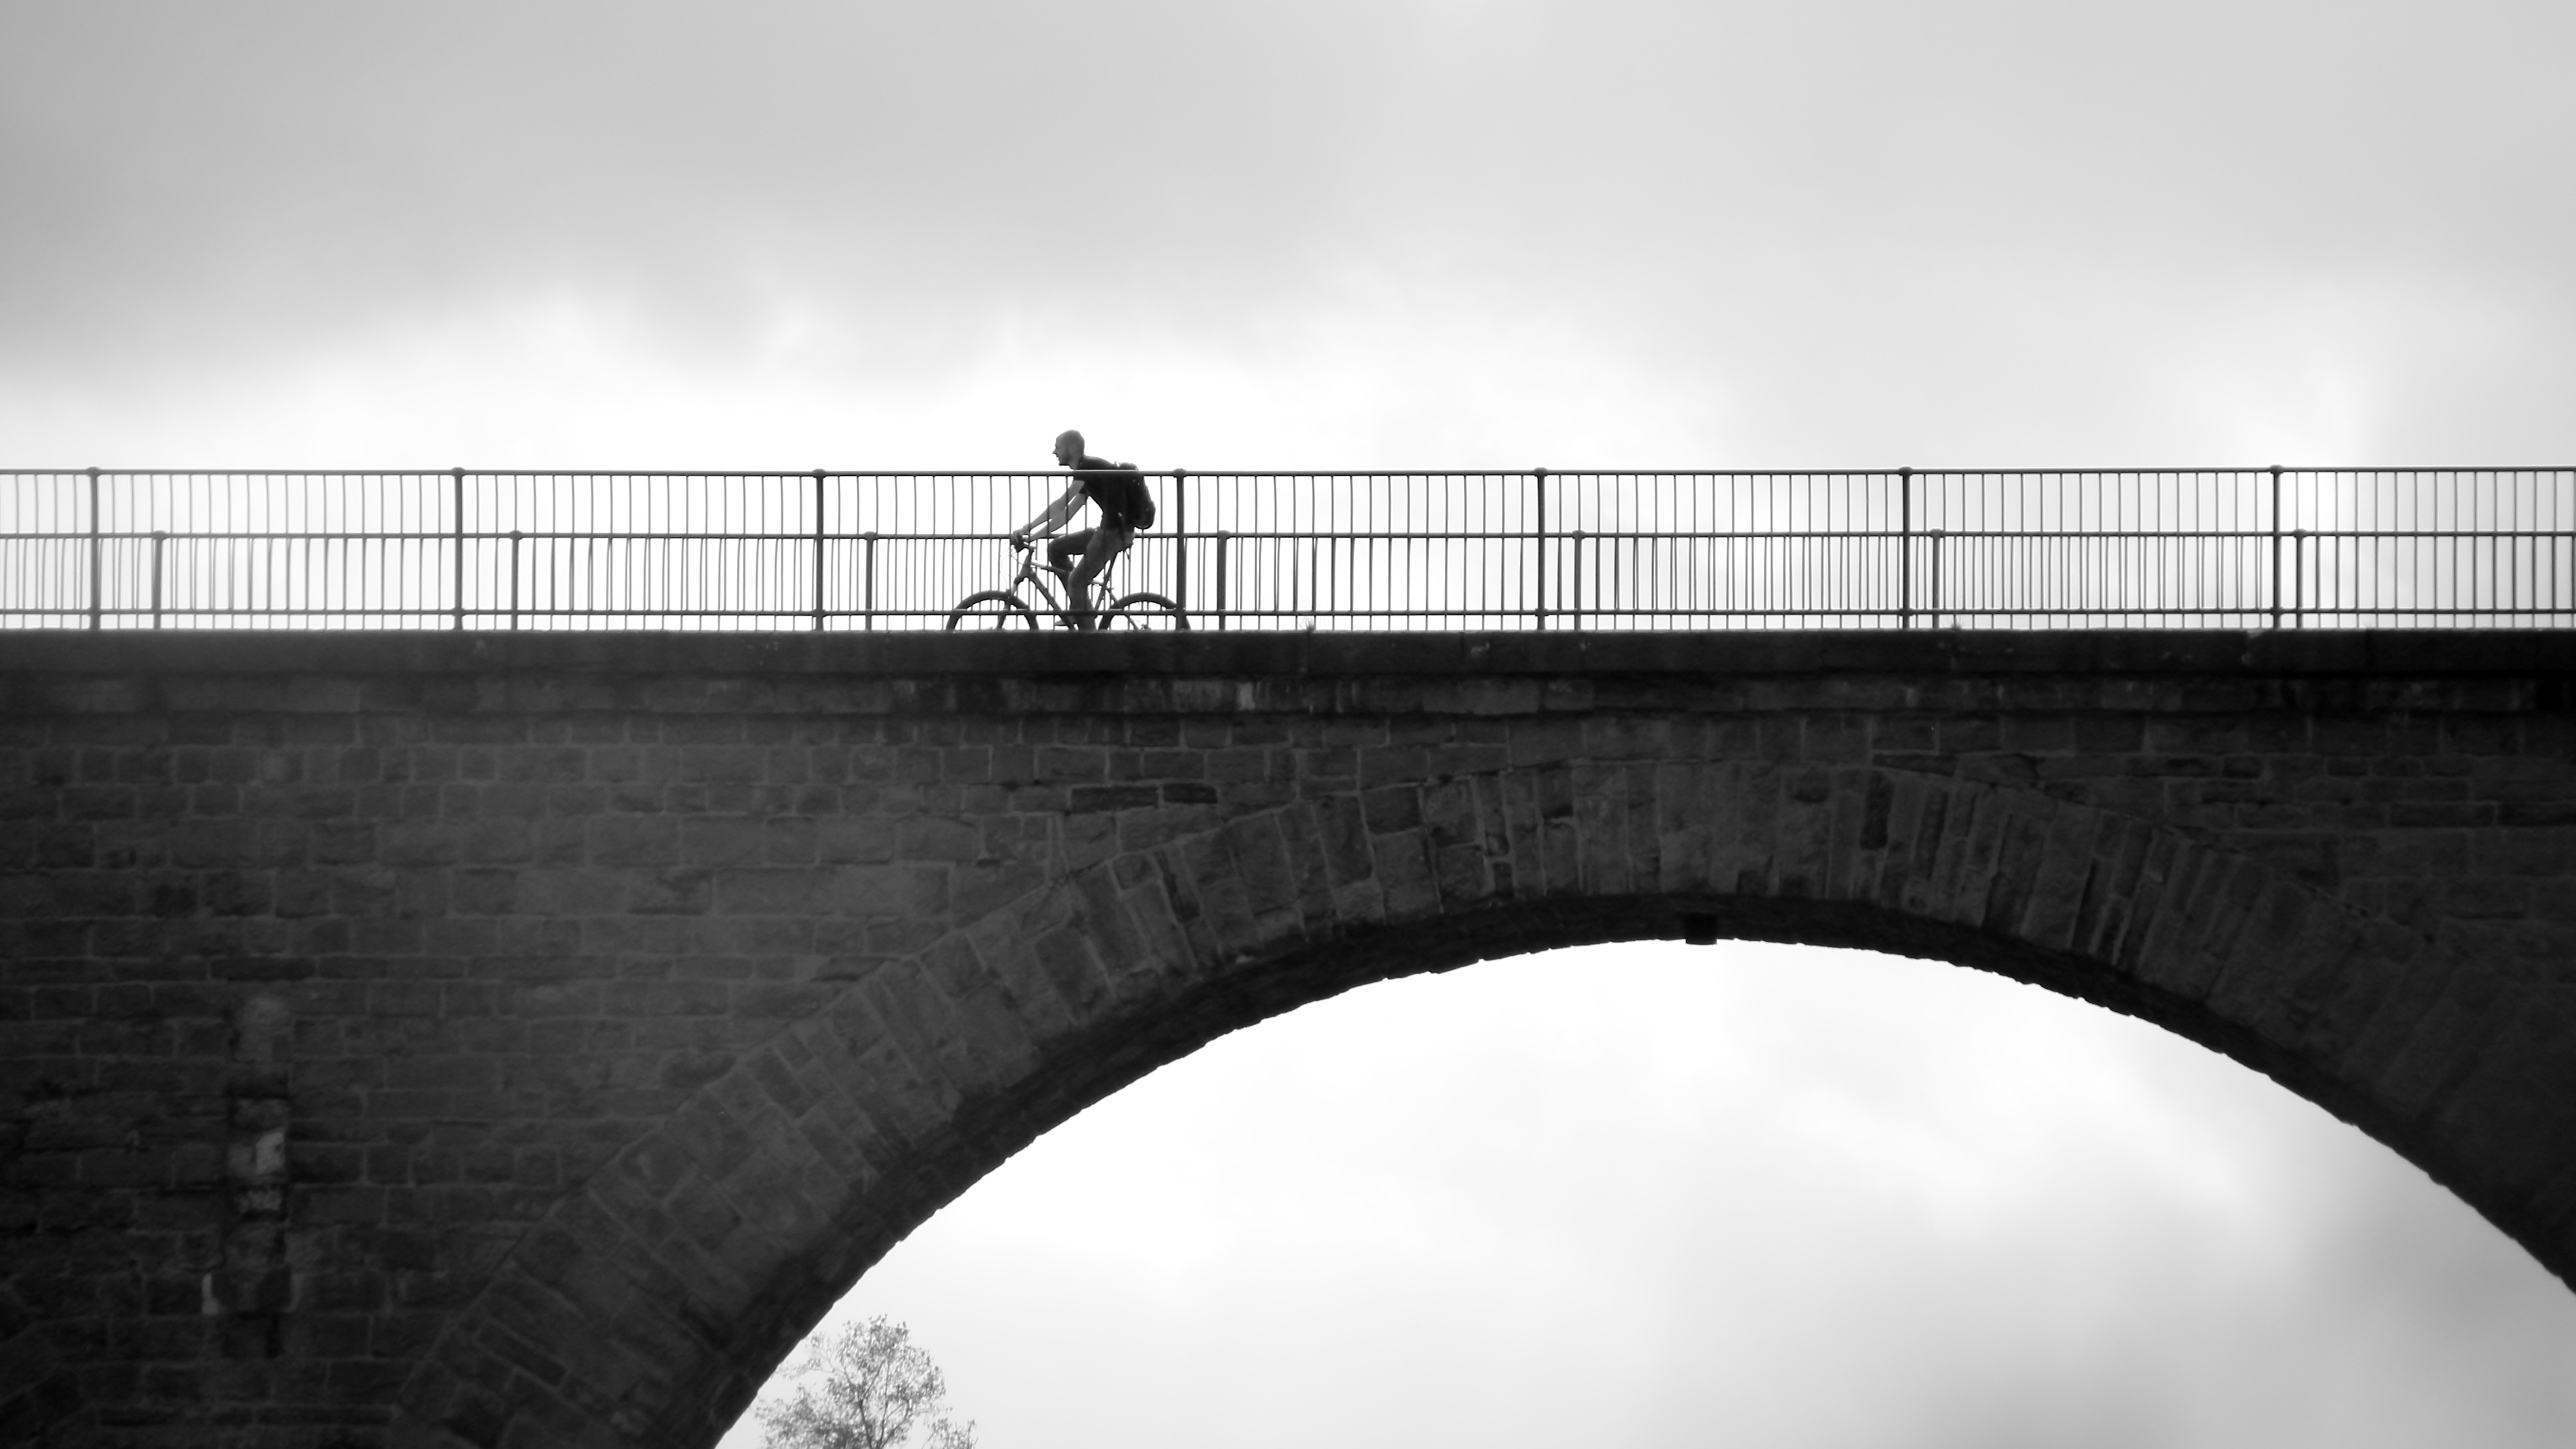
light, black and white, architecture, white, bridge, photography, bike, arch, line, reflection, darkness, black, monochrome, cycle, sunday, tour, symmetry, shape, cyclists, more, bike ride, monochrome photography